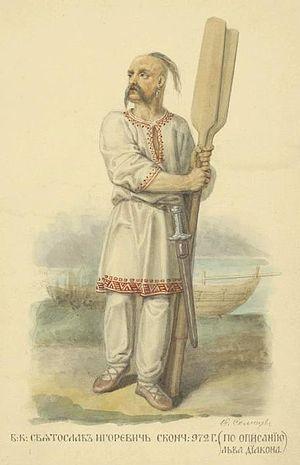
Cette page dresse une liste de personnalités nées au cours de l'année 942 :
Cette page dresse une liste de personnalités mortes au cours de l'année 972 :
Sviatoslav Igorevitch, dit Sviatoslav le Brave, est un grand-duc de la Rus' de Kiev, de la dynastie des Riourikides, né en 942 et mort en mars 972 sur l'île de Khortytsia sur le Dniepr et qui régna de 962 à 972.
Sous le nom de guerres byzantino-bulgares on regroupe les conflits qui opposèrent l’Empire byzantin aux peuplades bulgares dès l’installation de celles-ci dans la péninsule des Balkans au VIIᵉ siècle et se continuèrent jusqu’à la conquête de la Bulgarie par les Turcs ottomans en 1396.